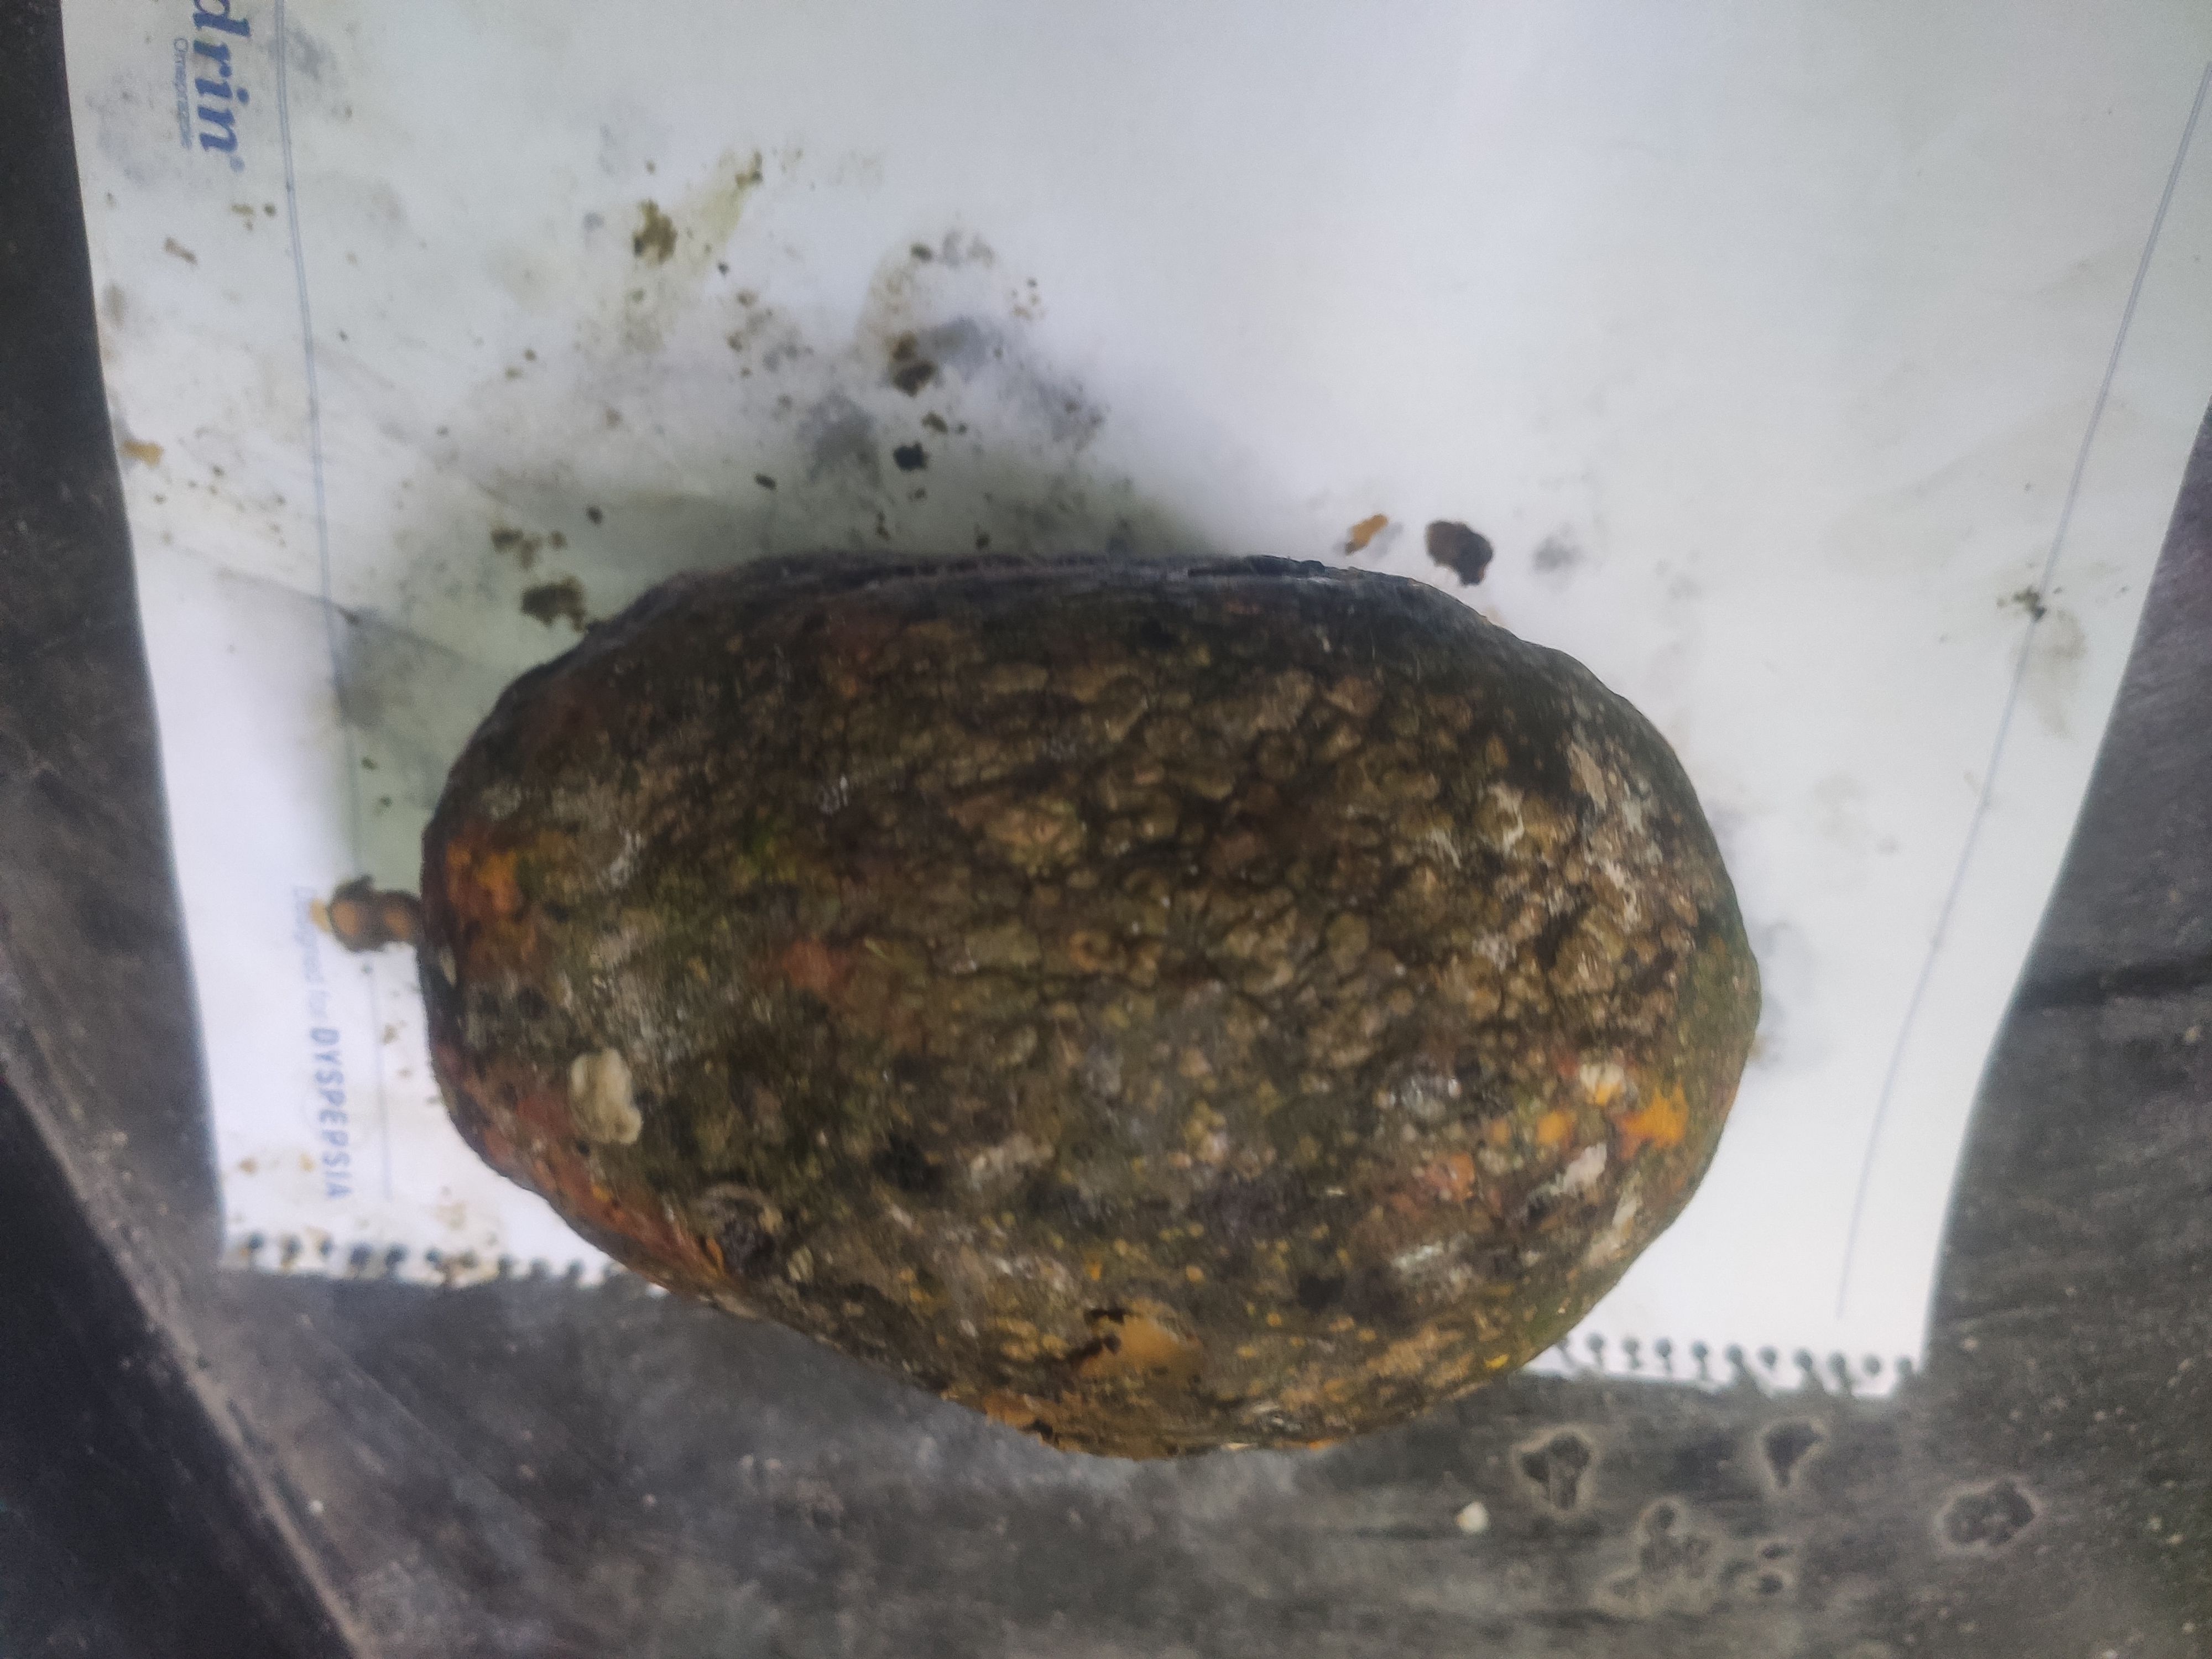
Fruit: papayas
Grade: 3rd-grade